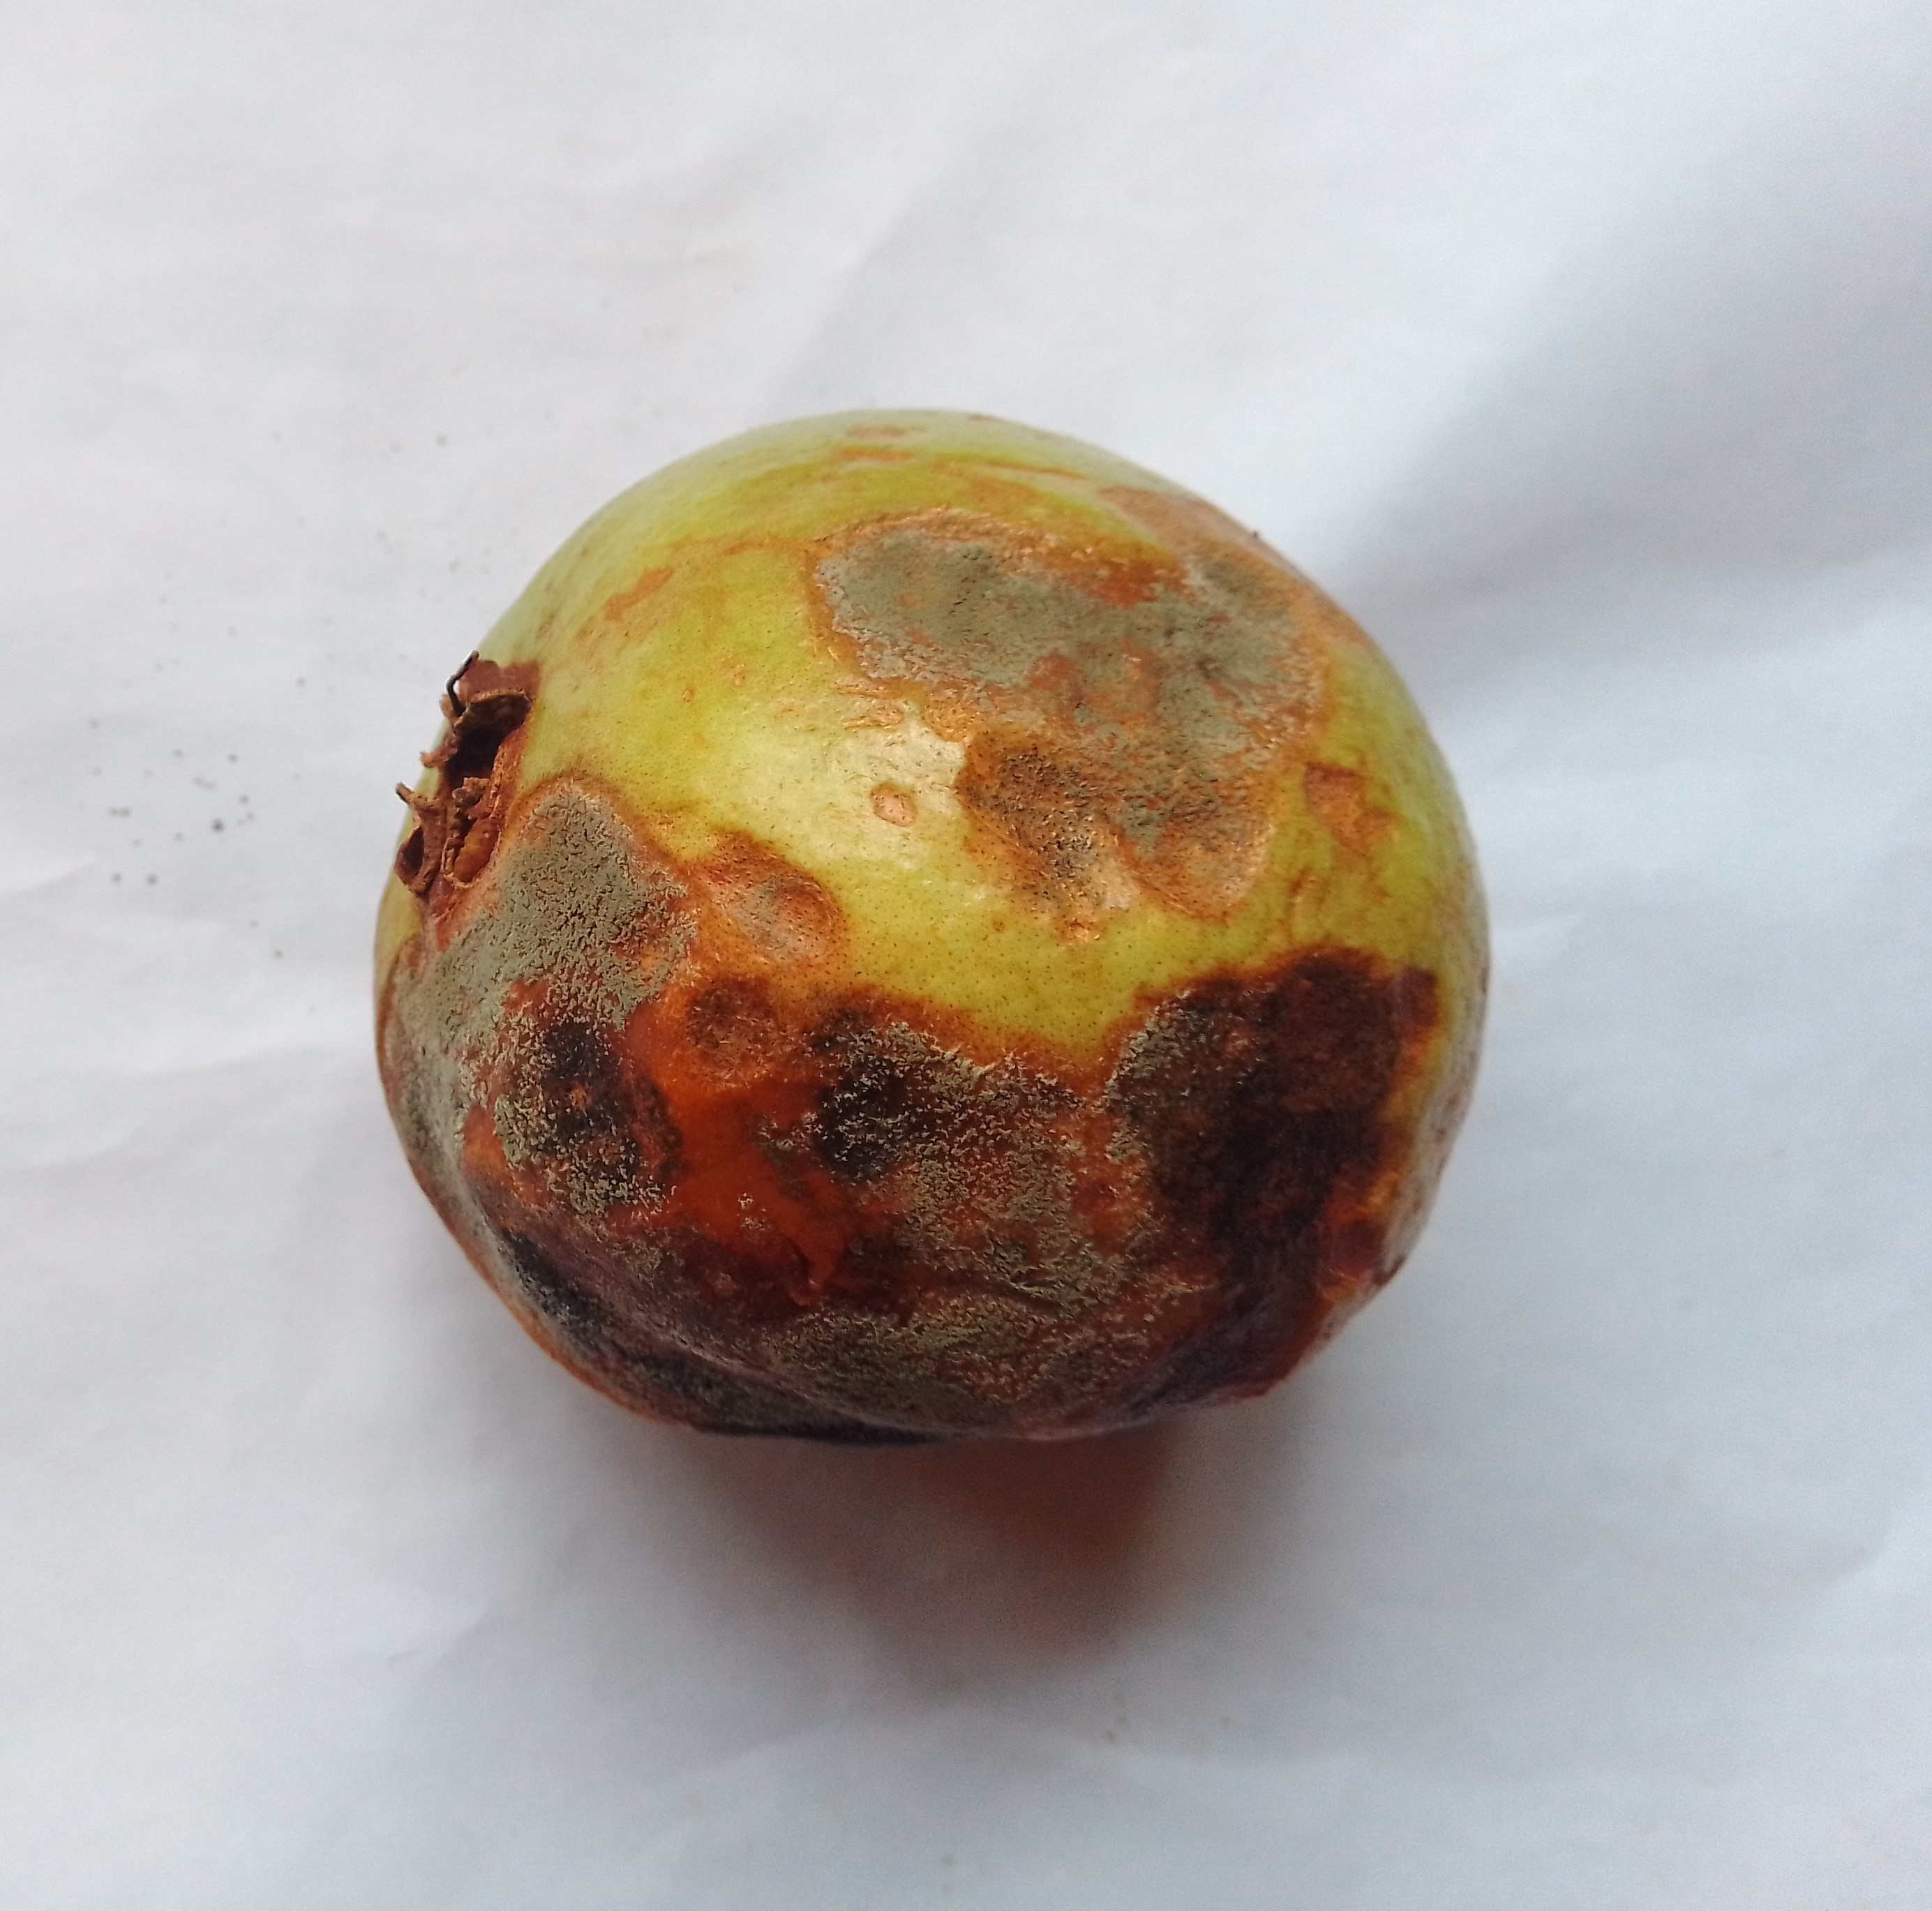
Fruit: guava
Condition: rotten